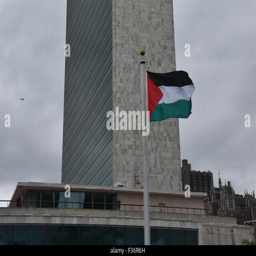
the flag flies for the first time on the premises